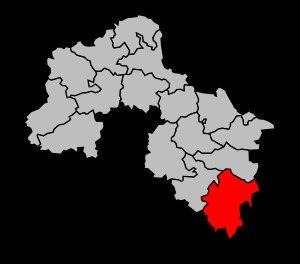
Le canton de Saint-Calais est une division administrative française située dans le département de la Sarthe et la région Pays de la Loire.